Casio Algebra FX Series

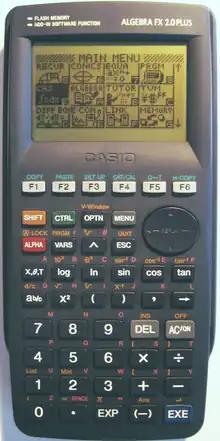
A graphing calculator from Casio, the Casio Algebra FX 2.0 Plus

The Casio Algebra FX series was a line of graphing calculators manufactured by Japanese electronics company Casio Computer Co., Ltd from 1999 to 2003. They were the successor models to the CFX-9970G, the first Casio calculator with computer algebra system, or CAS, a program for symbolic manipulation of mathematical expressions. The calculators were discontinued and succeeded by the Casio ClassPad 300 in 2003.